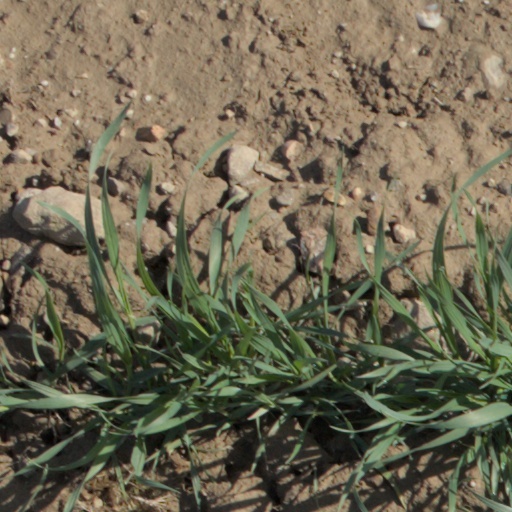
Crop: wheat